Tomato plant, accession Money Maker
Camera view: horizontal (90 deg, fisheye); turntable rotation: 330 degrees
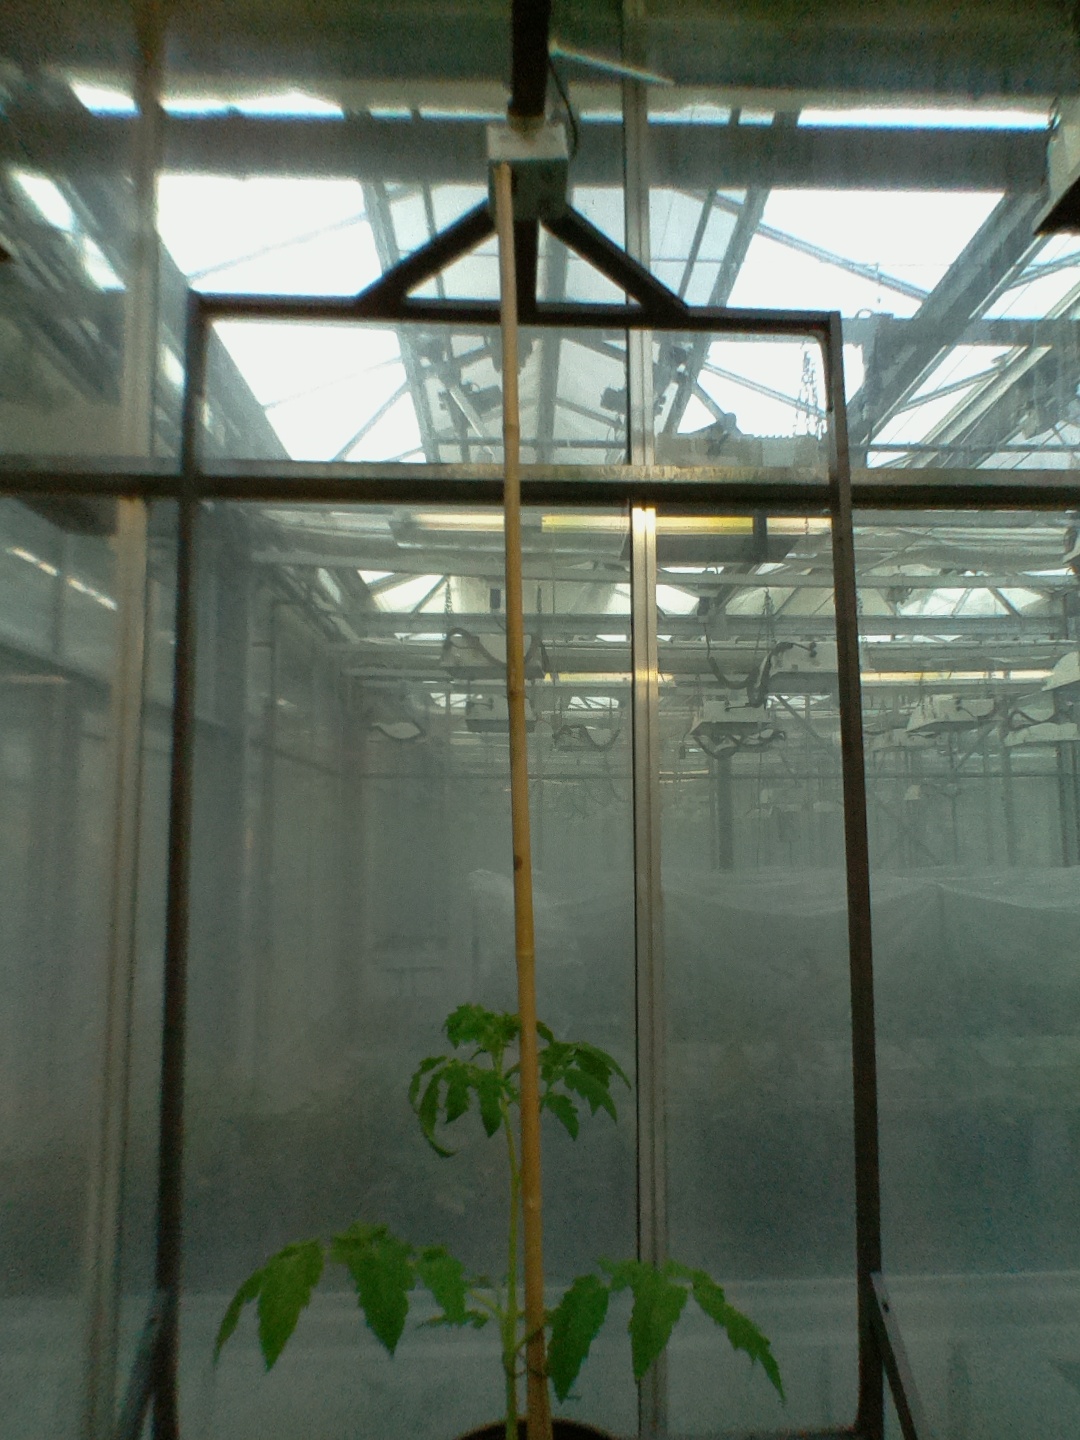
BBCH growth stage 13: 6 of true leaves visible